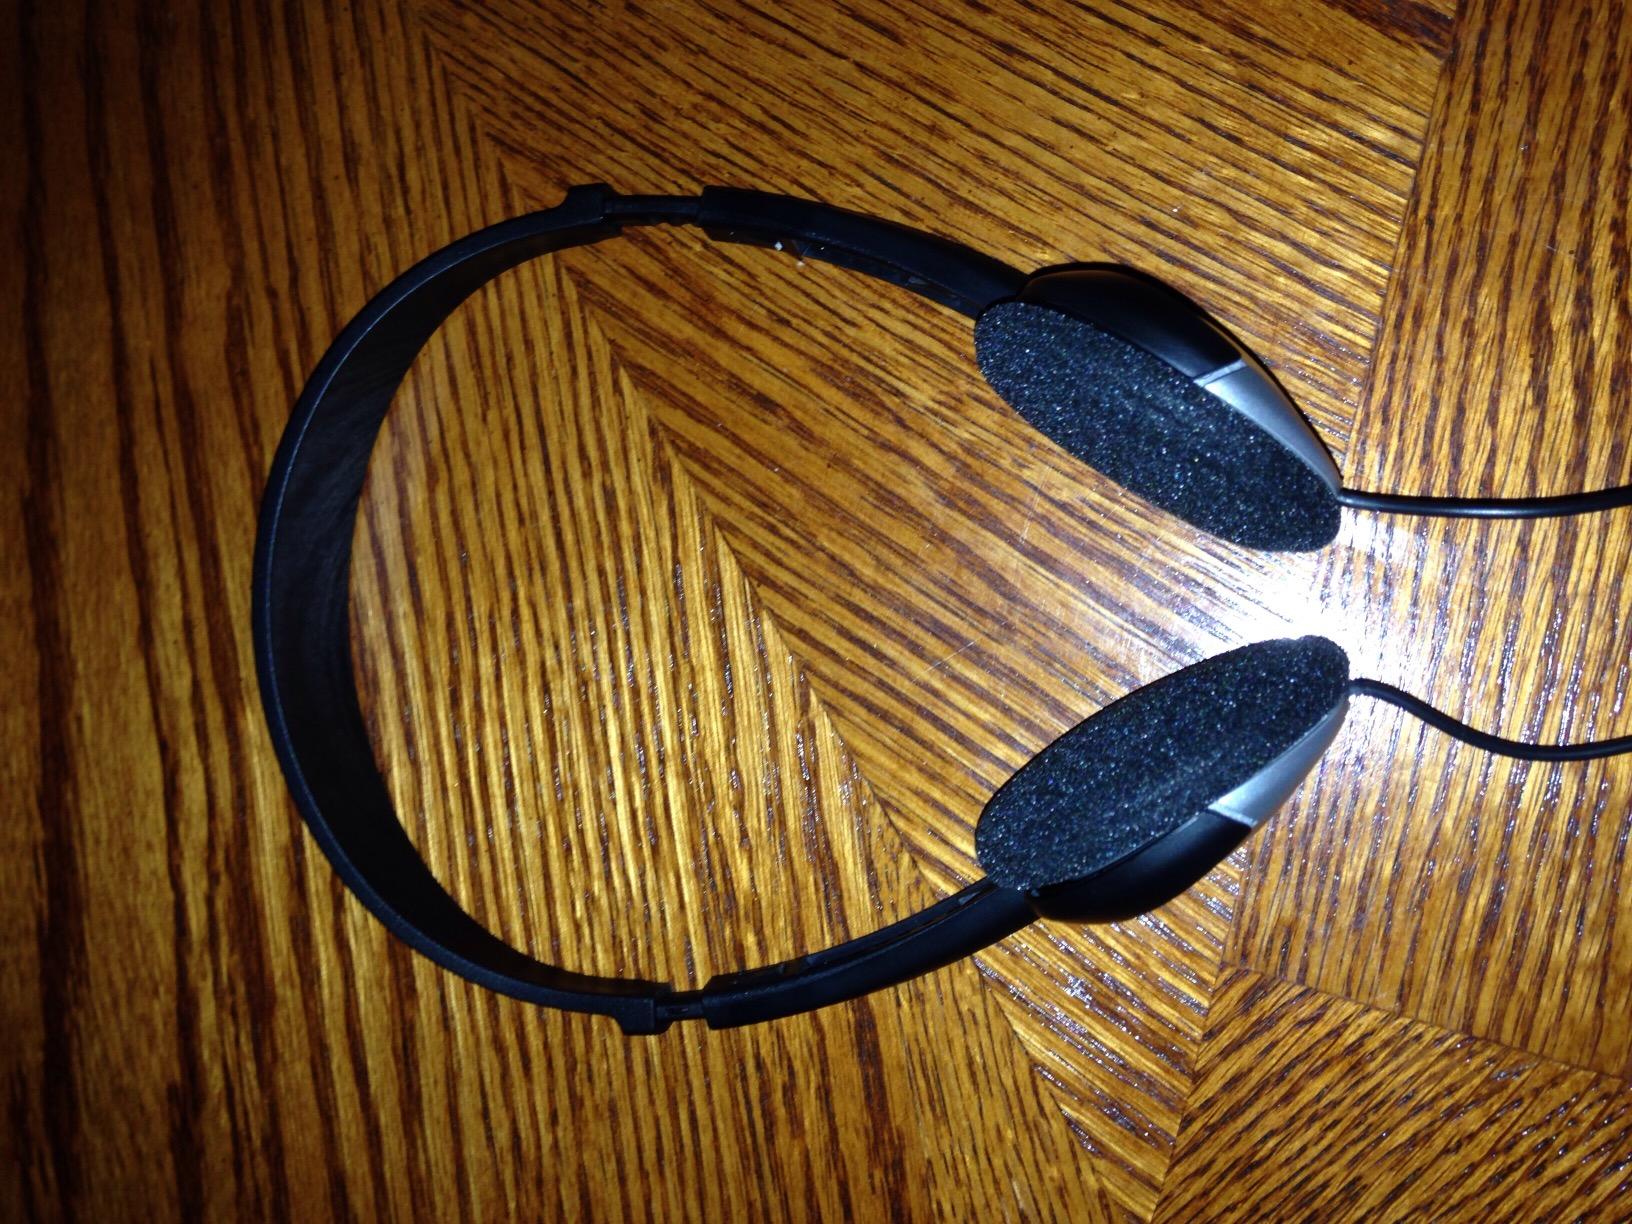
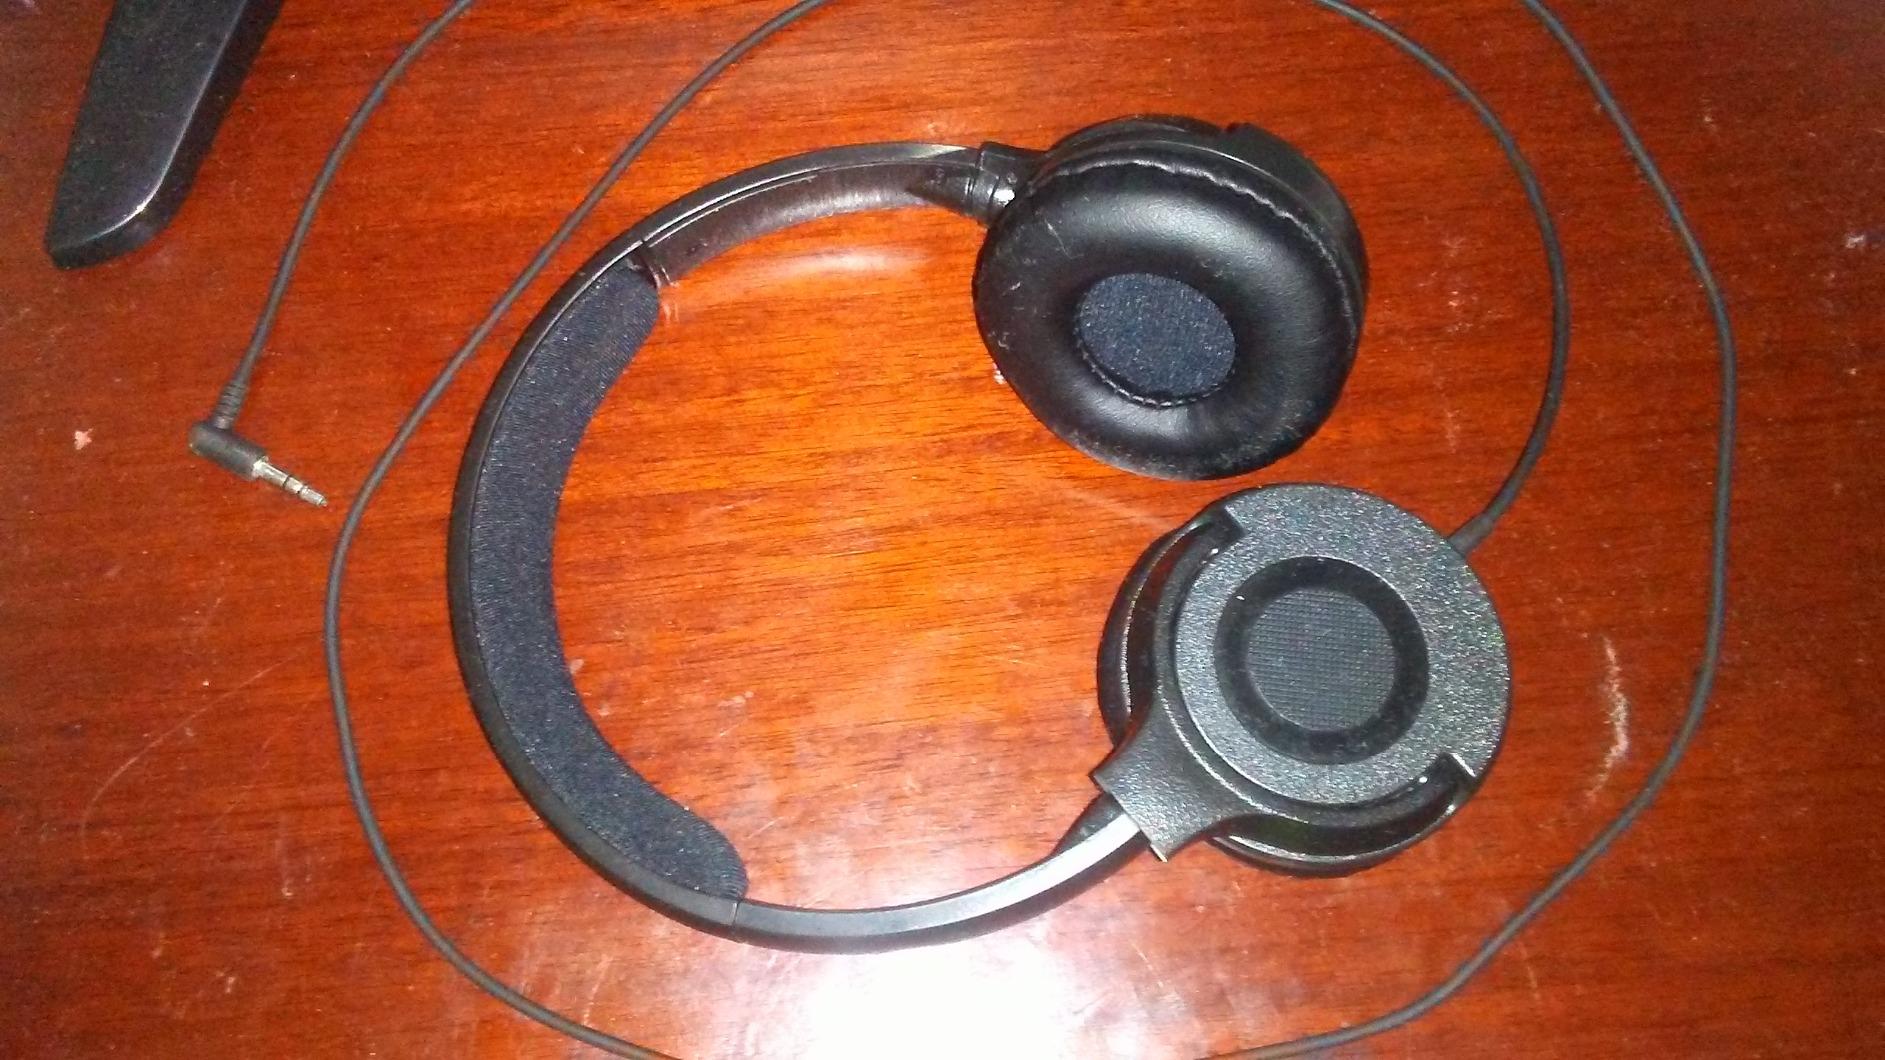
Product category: headphones
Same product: no